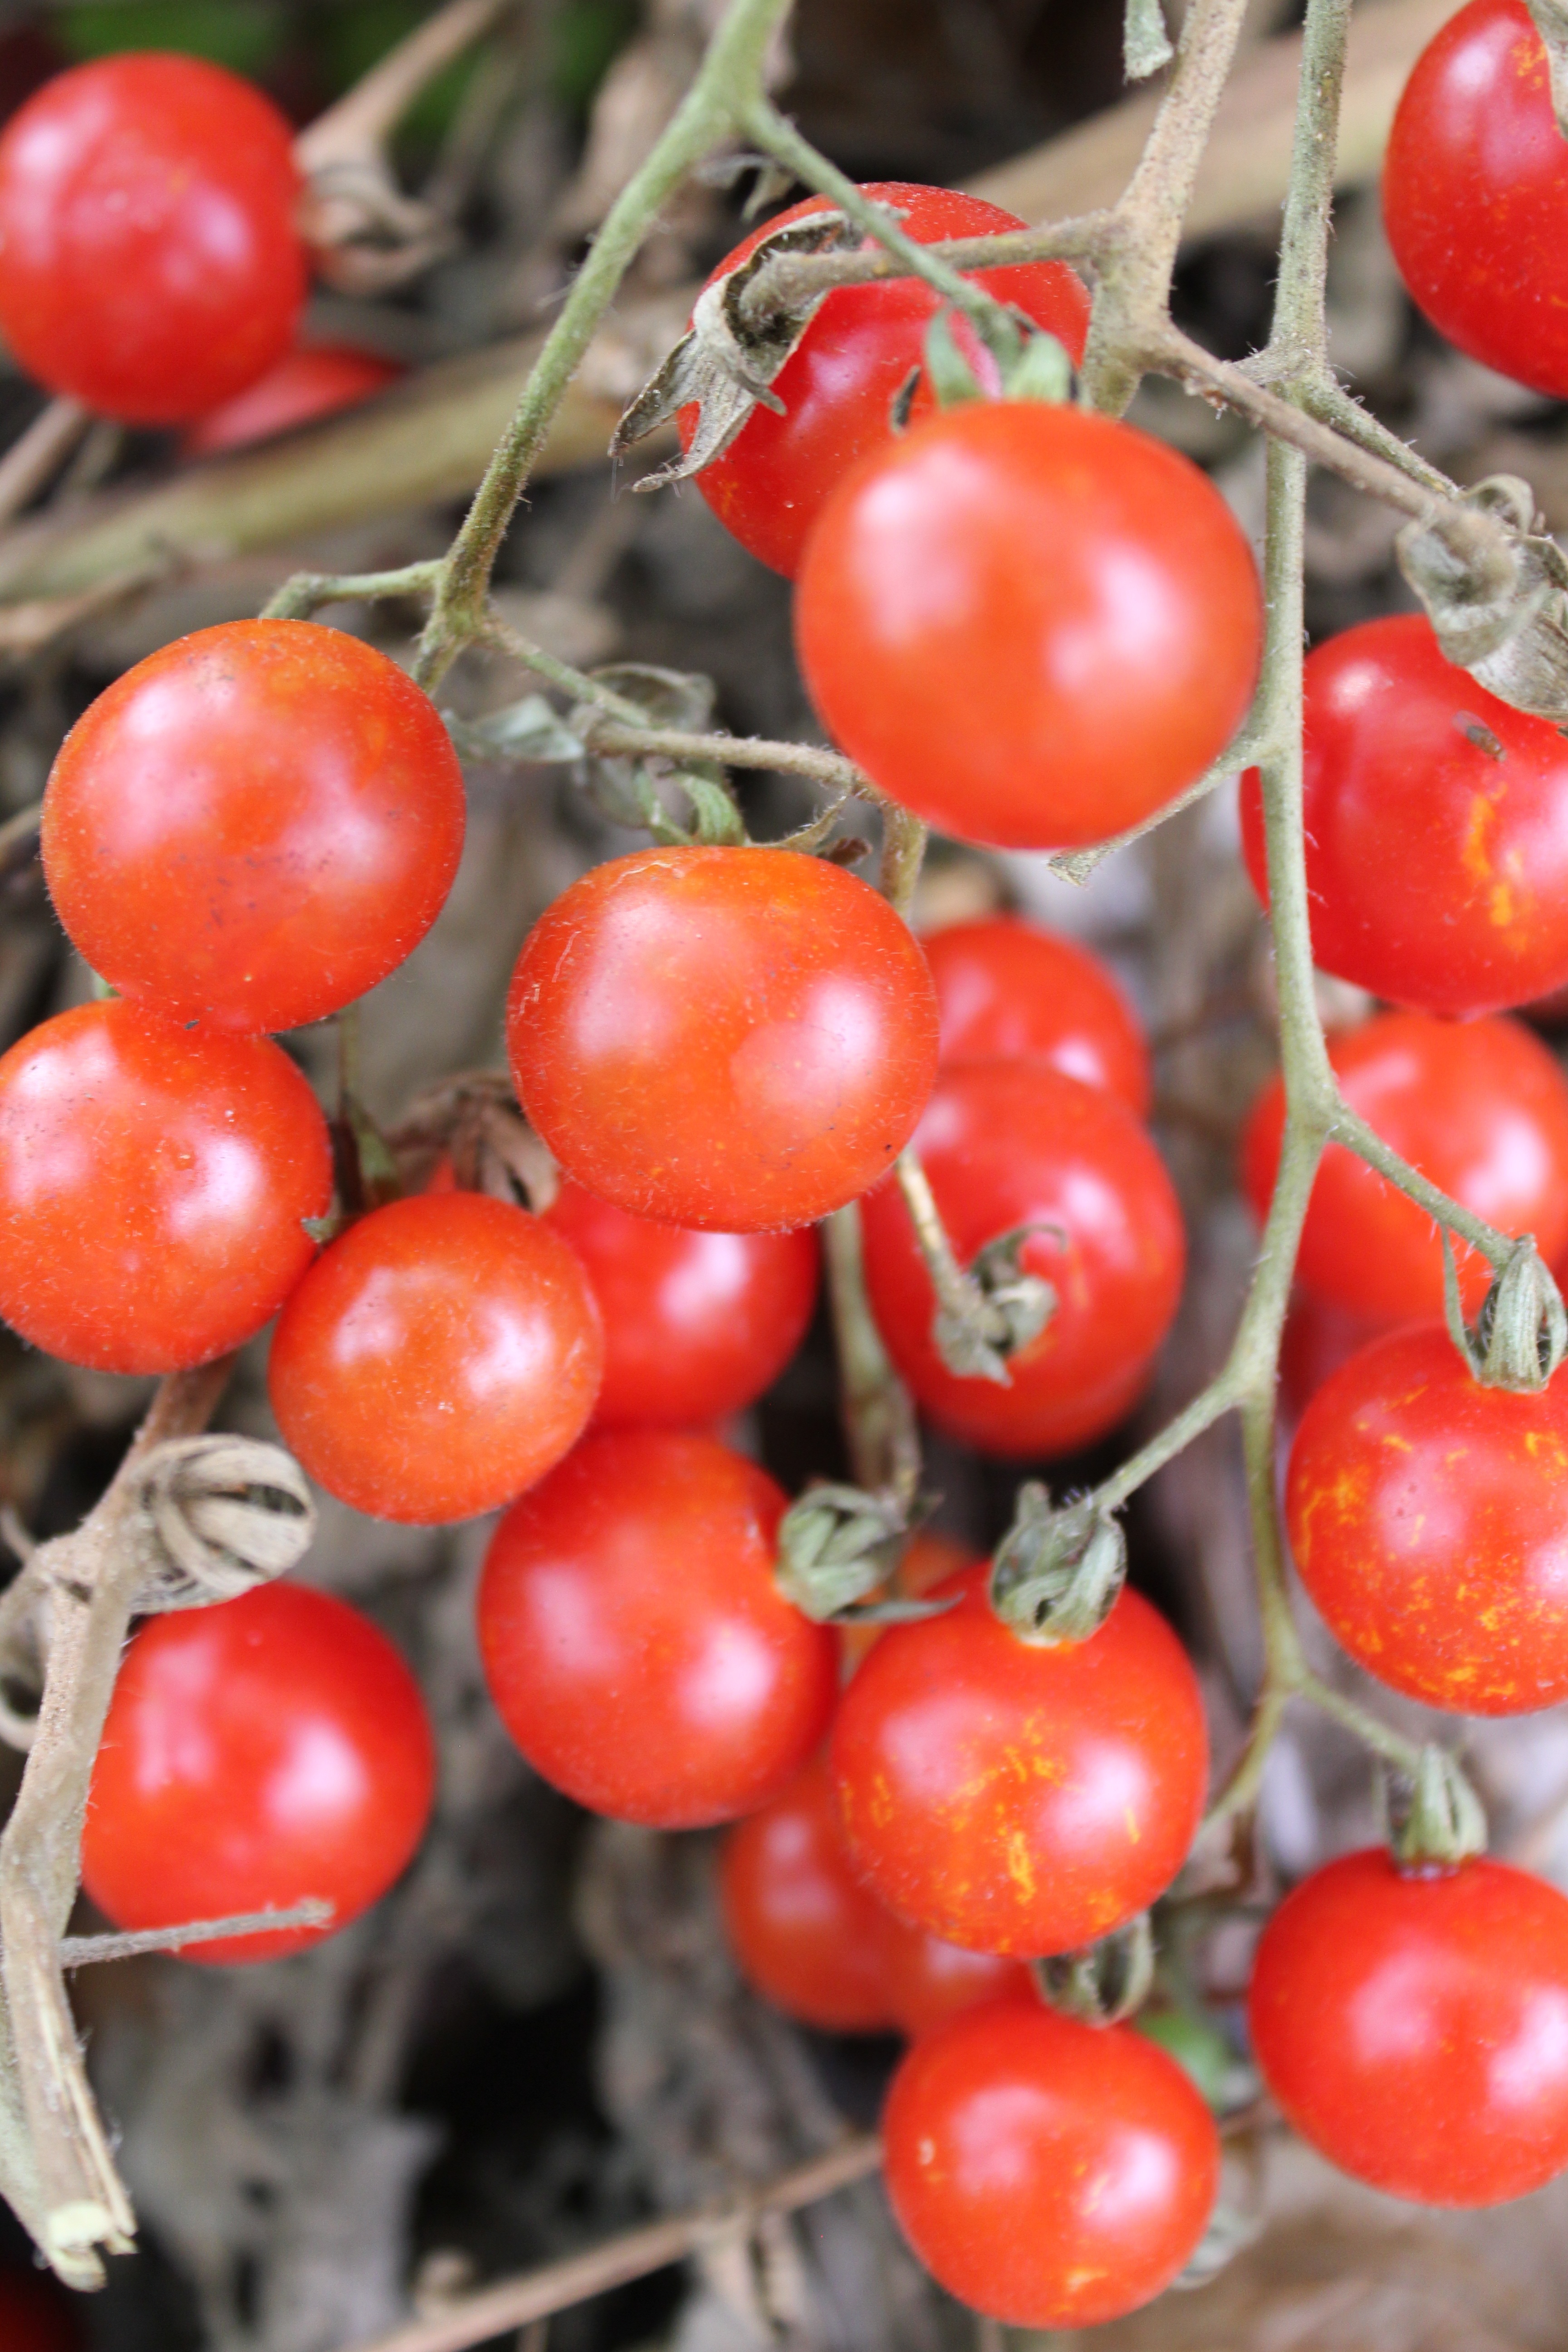
plant, fruit, flower, food, red, produce, vegetable, tomato, tomatoes, rose hip, flowering plant, acerola, malpighia, land plant, zante currant, potato and tomato genus